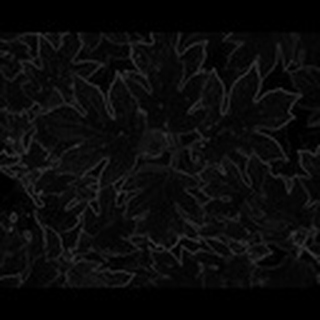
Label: healthy_cotton